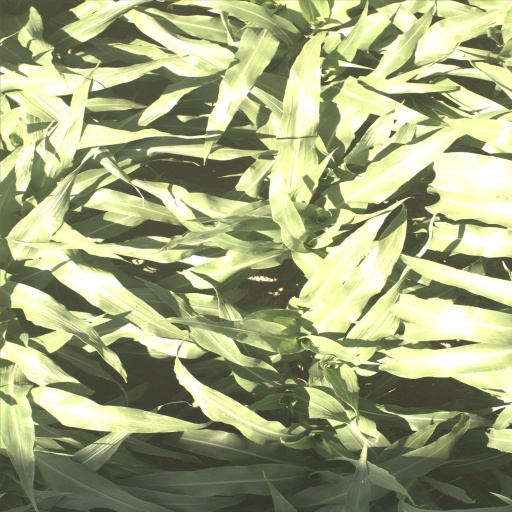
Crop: sorghum